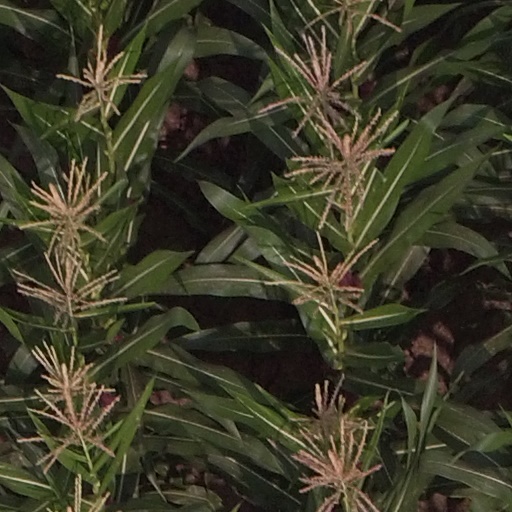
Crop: maize; corn